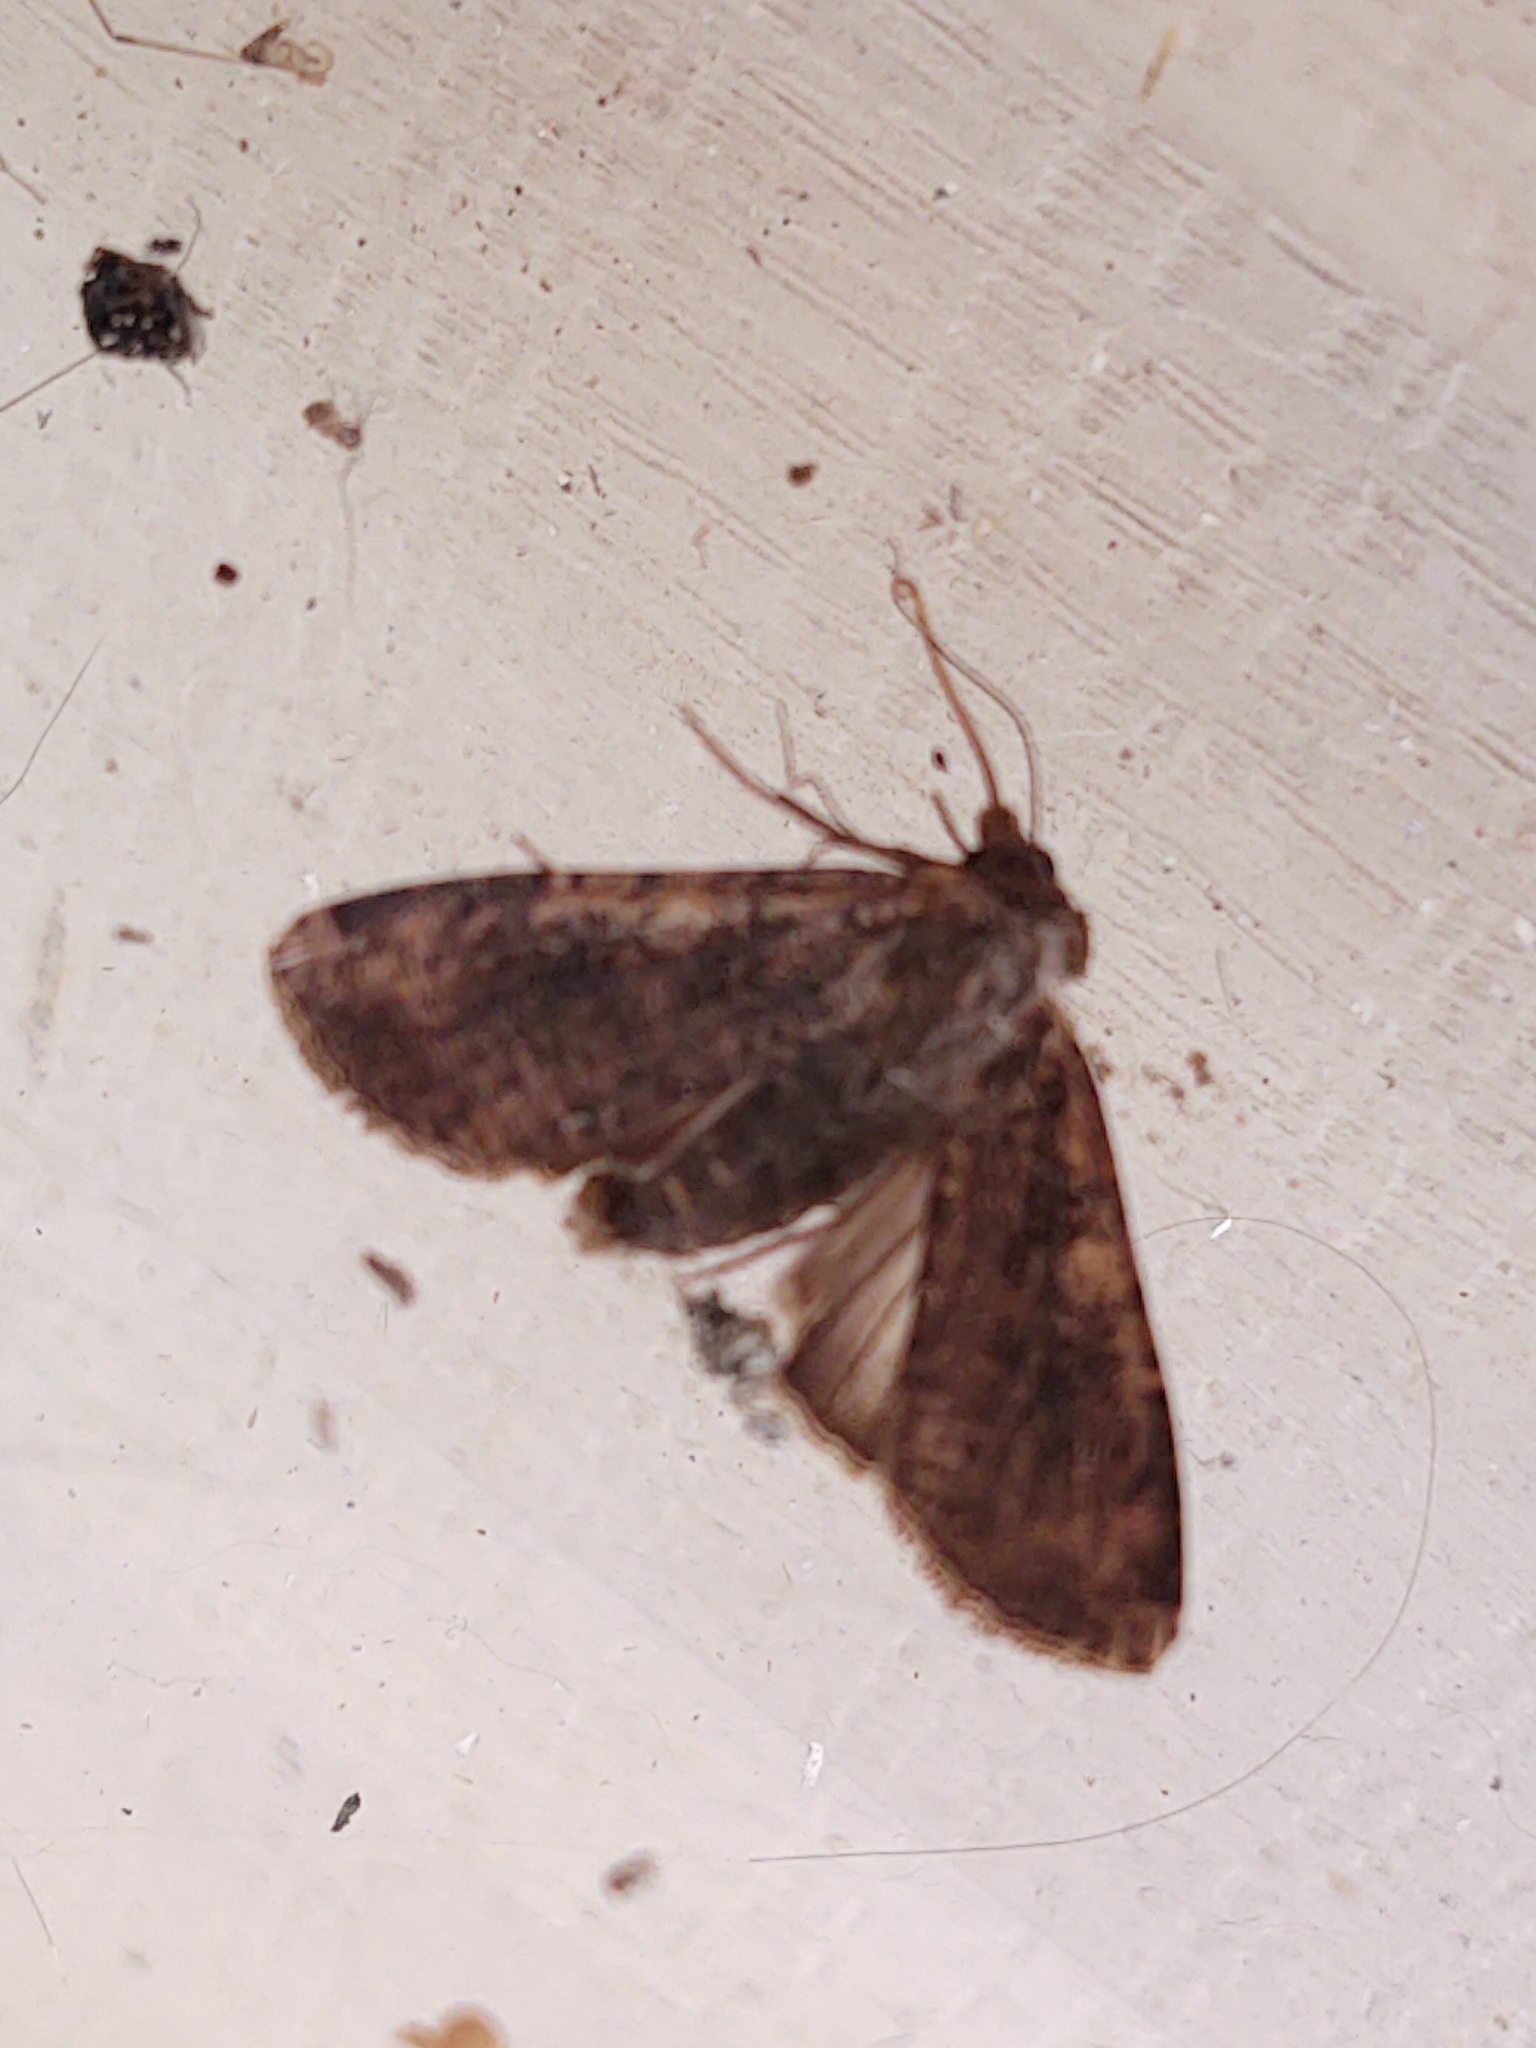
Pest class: cutworms